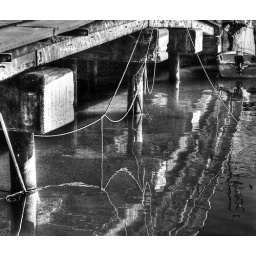
Little boat by the bridge